Holy of Holies

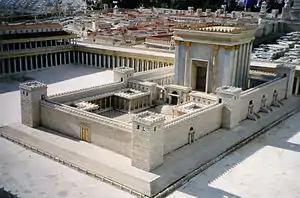
Model of the Second Temple

When the Temple was rebuilt after the Babylonian captivity, the Ark was no longer present in the Holy of Holies; instead, a portion of the floor was raised slightly to indicate the place where it had stood. In Jewish tradition, two curtains separated the Holy of Holies from the lesser Holy place during the period of the Second Temple. These curtains were woven with motifs directly from the loom, rather than embroidered, and each curtain had the thickness of a handbreadth (ca. 9 cm.; 3½"). Josephus records that Pompey profaned the Temple by insisting on entering the Holy of Holies in 63 BCE. When Titus captured the city during the First Jewish–Roman War, Roman soldiers took down the curtain and used it to wrap therein golden vessels retrieved from the Temple.